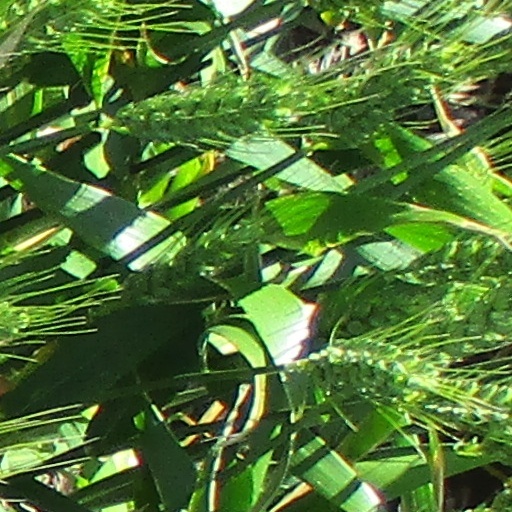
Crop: wheat